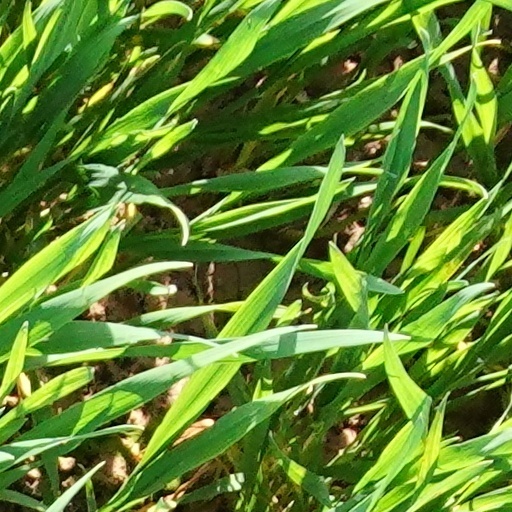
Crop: wheat